Thackley

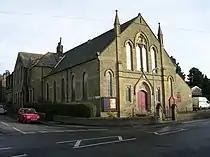
Thackley Methodist Church (1889) on Thackley Road

Notable buildings include the large Methodist church on Thackley Road and the Methodist Community Hall that serves as a village hall for various groups and societies.